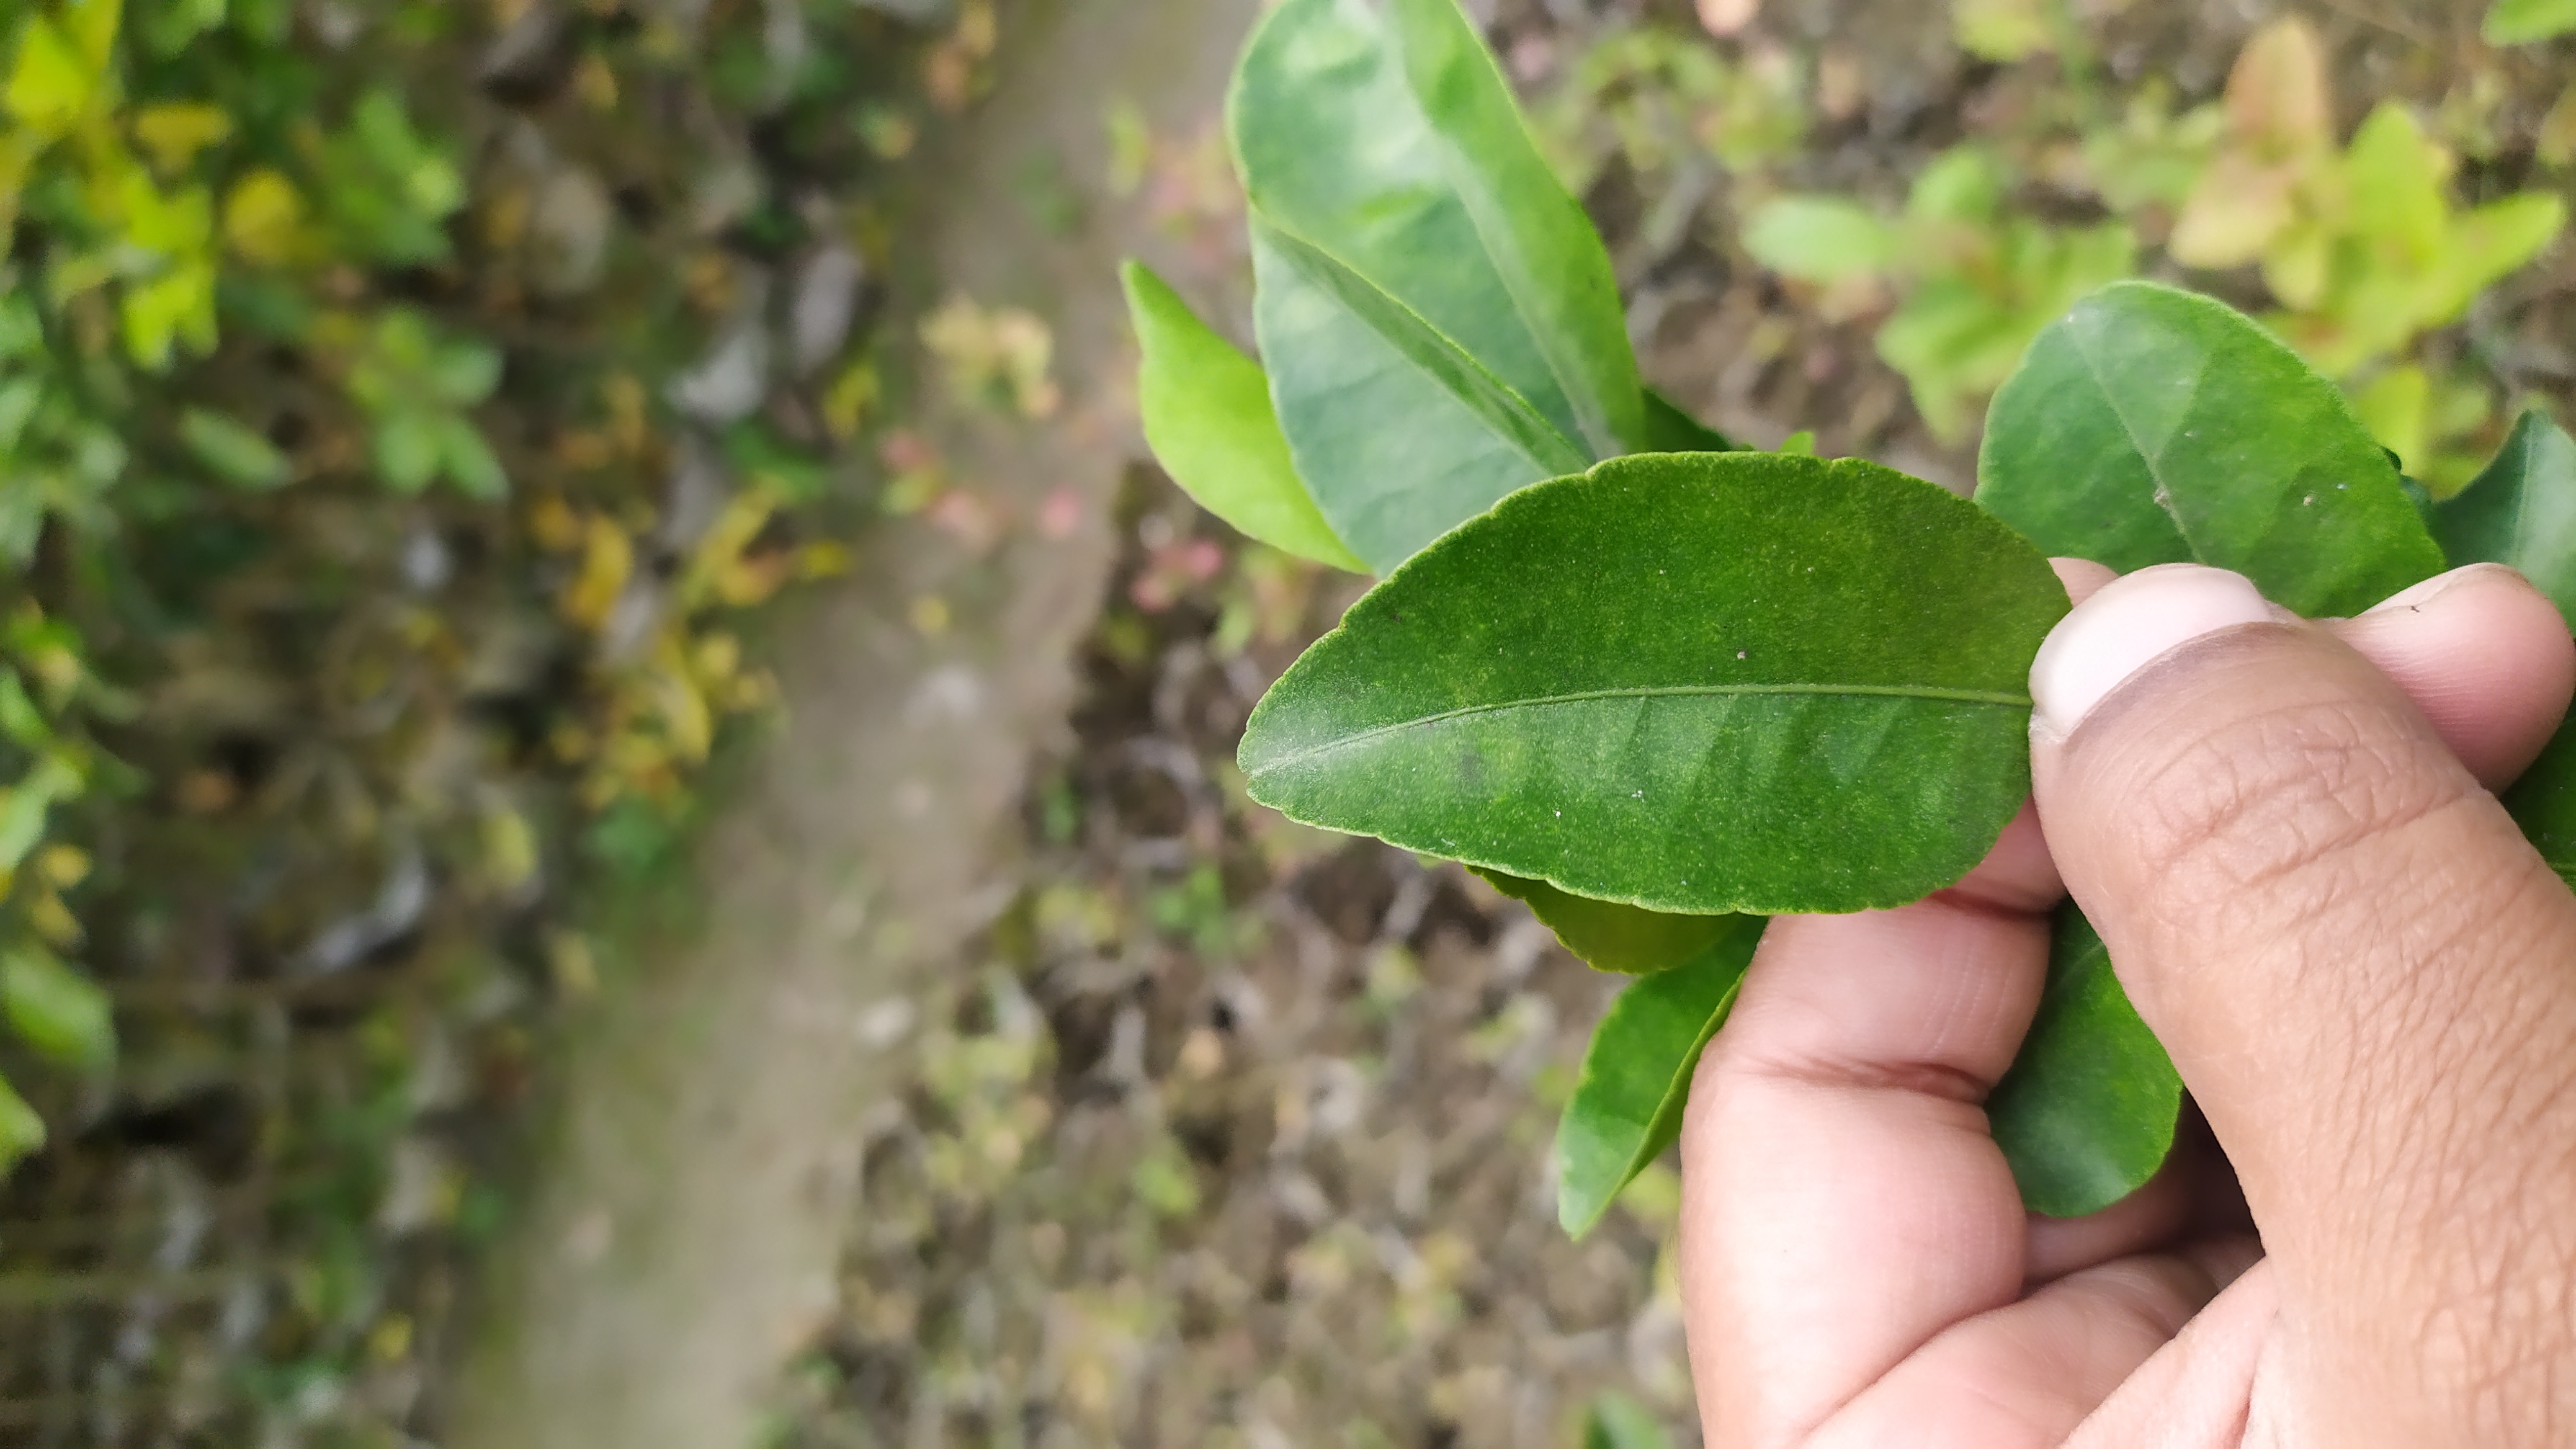
Mandarin leaf variety: China Mishti